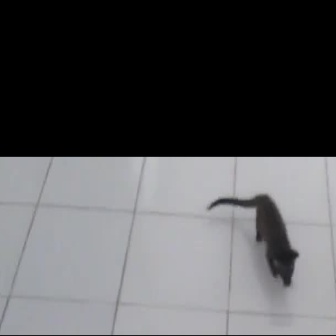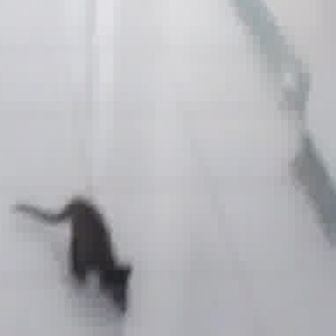
  Please identify the target specified by the bounding box [205,193,299,287] in the first image and locate it in the second image. Return the coordinates in [x_min,y_min,x_max,y_max] format.
Answer: [8,191,133,315]